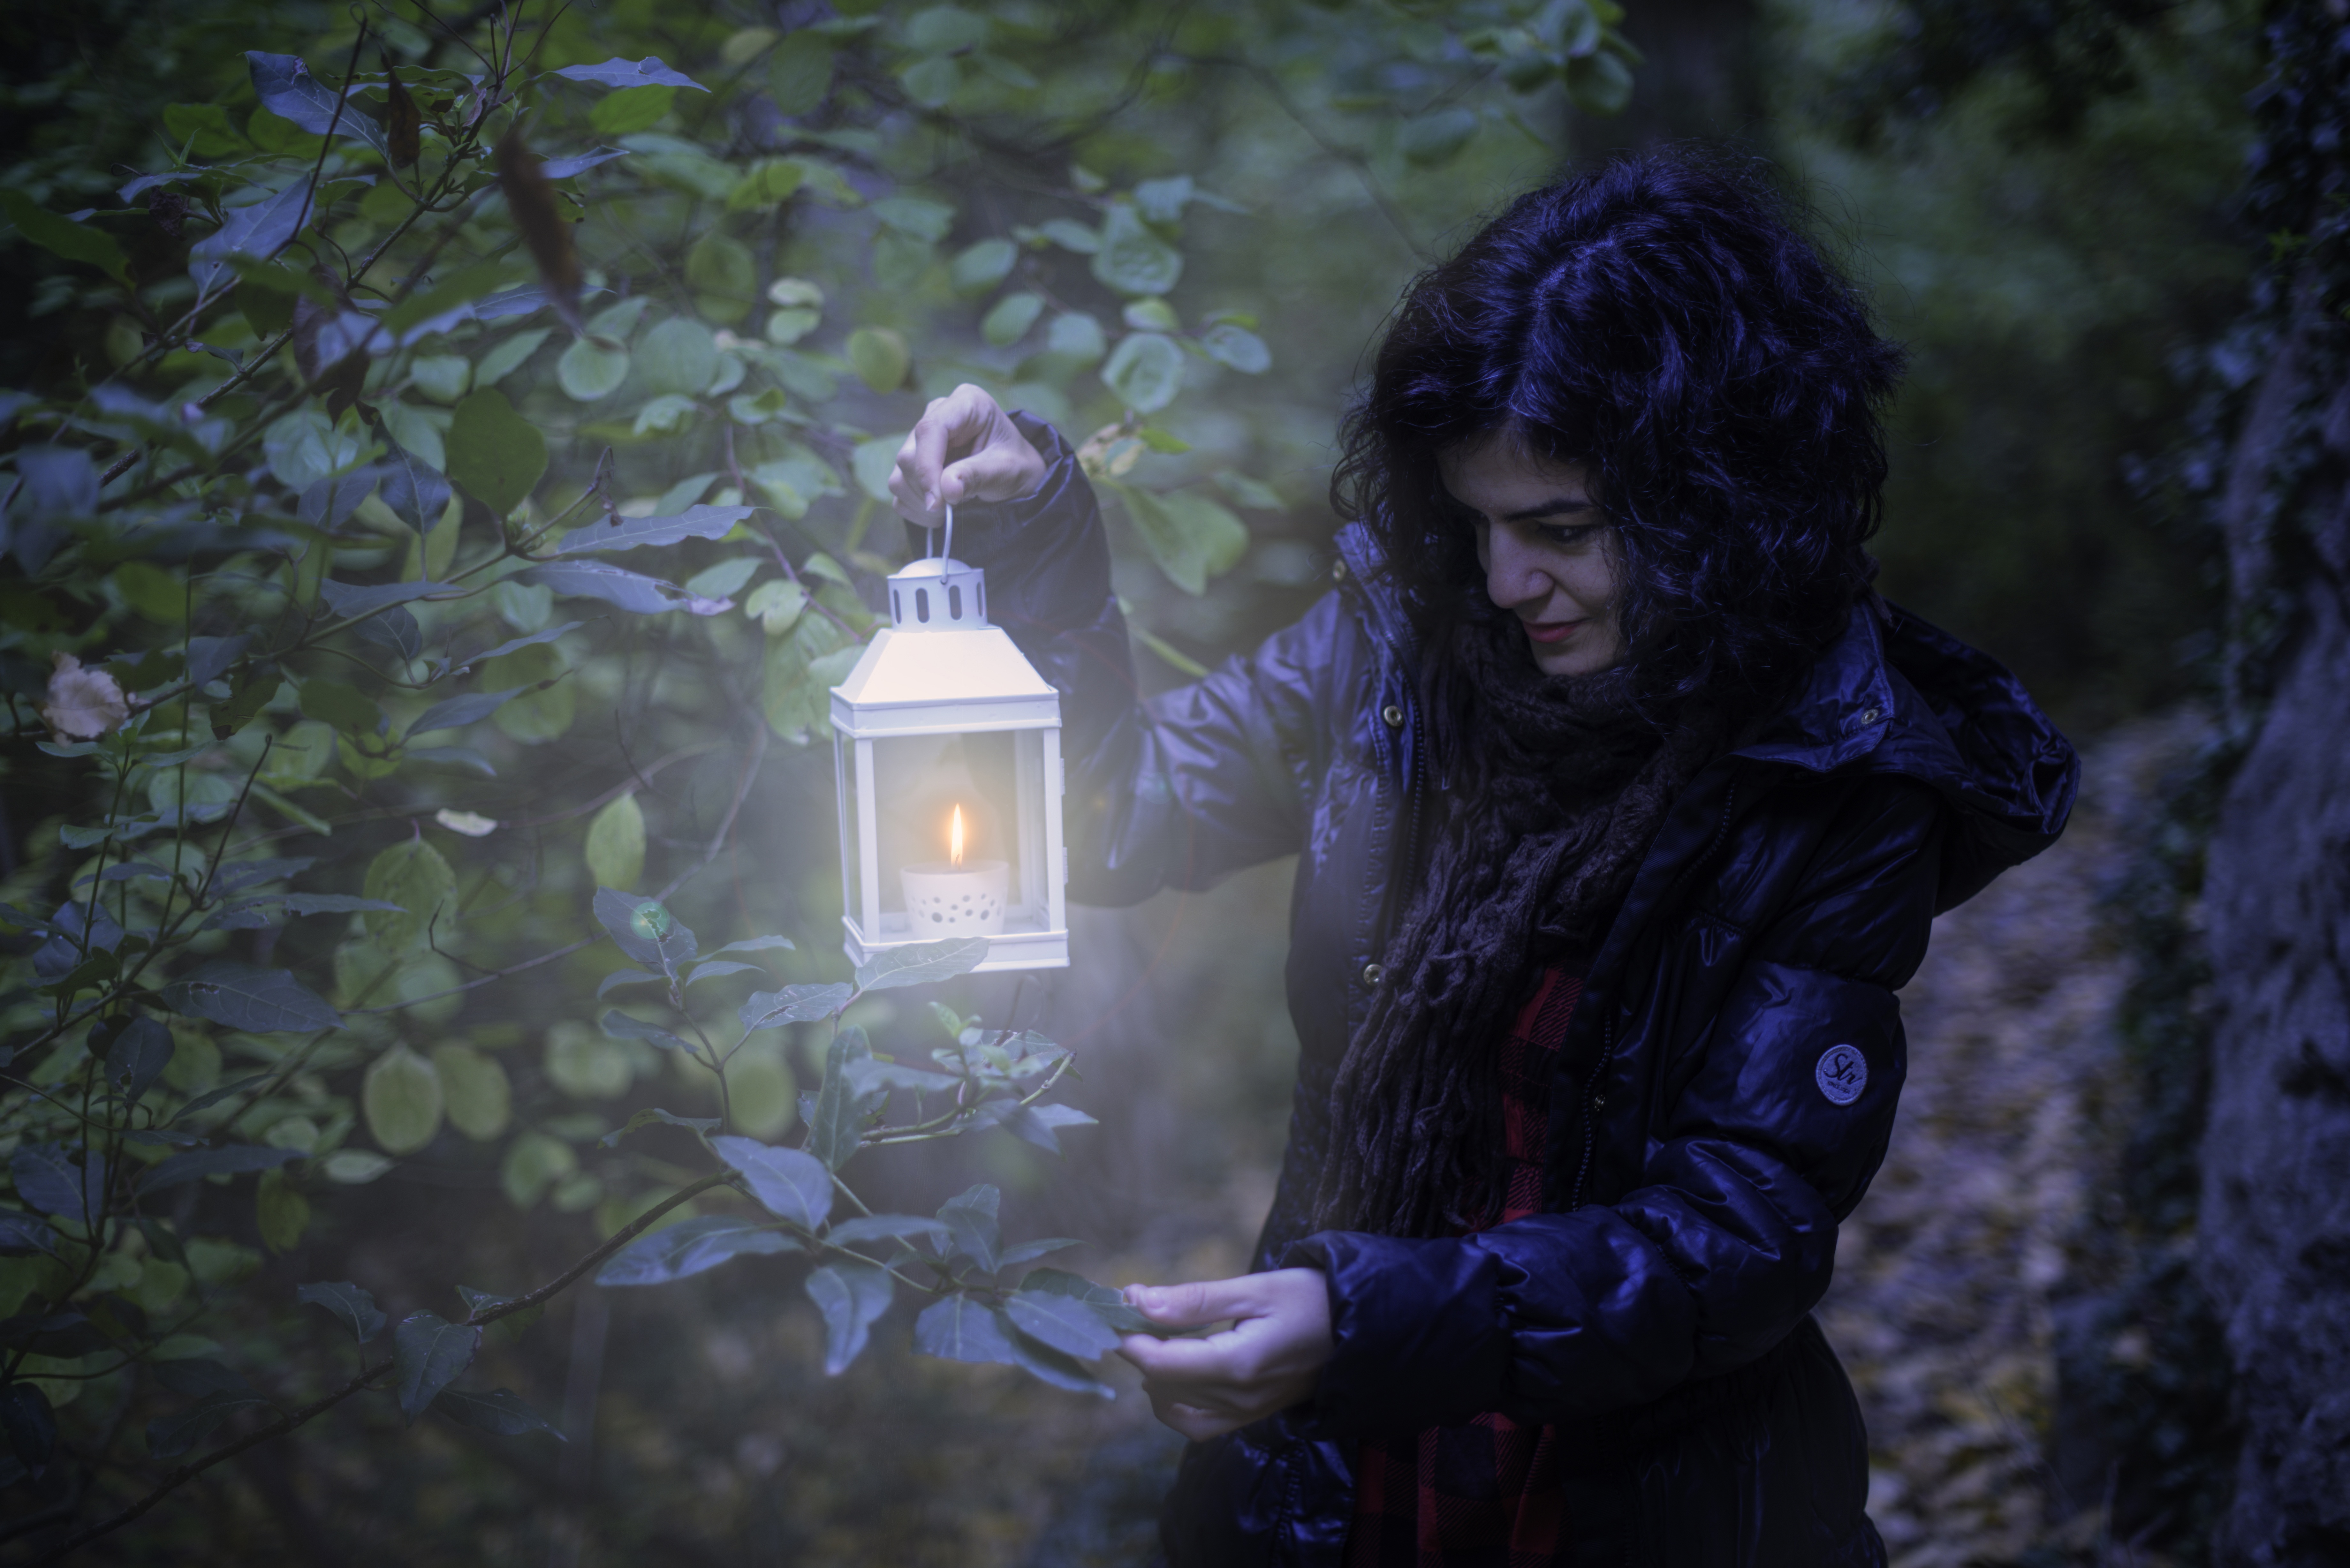
landscape, forest, light, girl, night, sunlight, dark, lantern, autumn, darkness, habitat, screenshot, fictional character, pretty woman